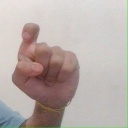
अक्षर: इ